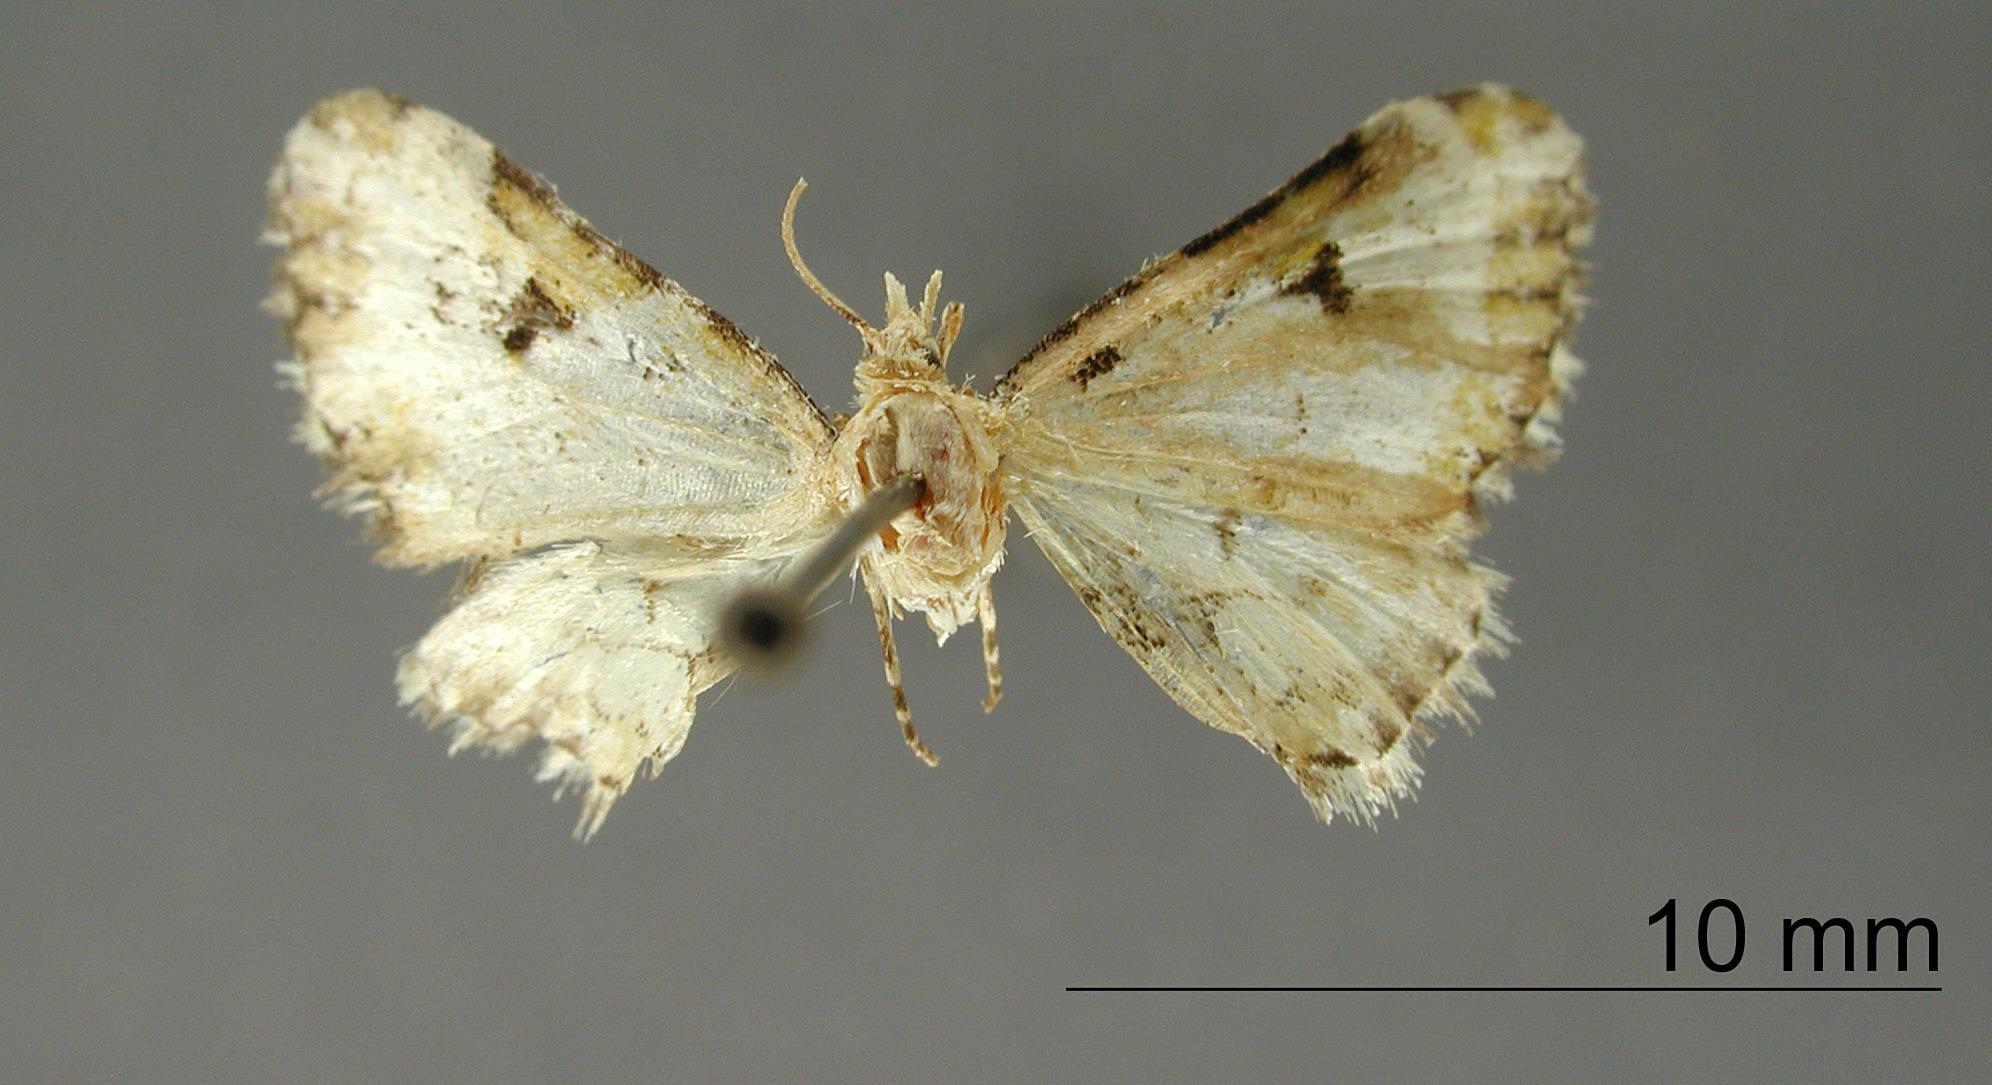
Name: Tephroclystia lactevirens
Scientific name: Tephroclystia lactevirens Dognin, 1908
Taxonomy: Animalia, Arthropoda, Insecta, Lepidoptera, Geometridae, Larentiinae
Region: [Not Stated]
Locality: Metan, Salta, Argentina
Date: [Not Stated]